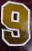
Number: 9